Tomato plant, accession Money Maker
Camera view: vertical (180 deg); turntable rotation: 0 degrees
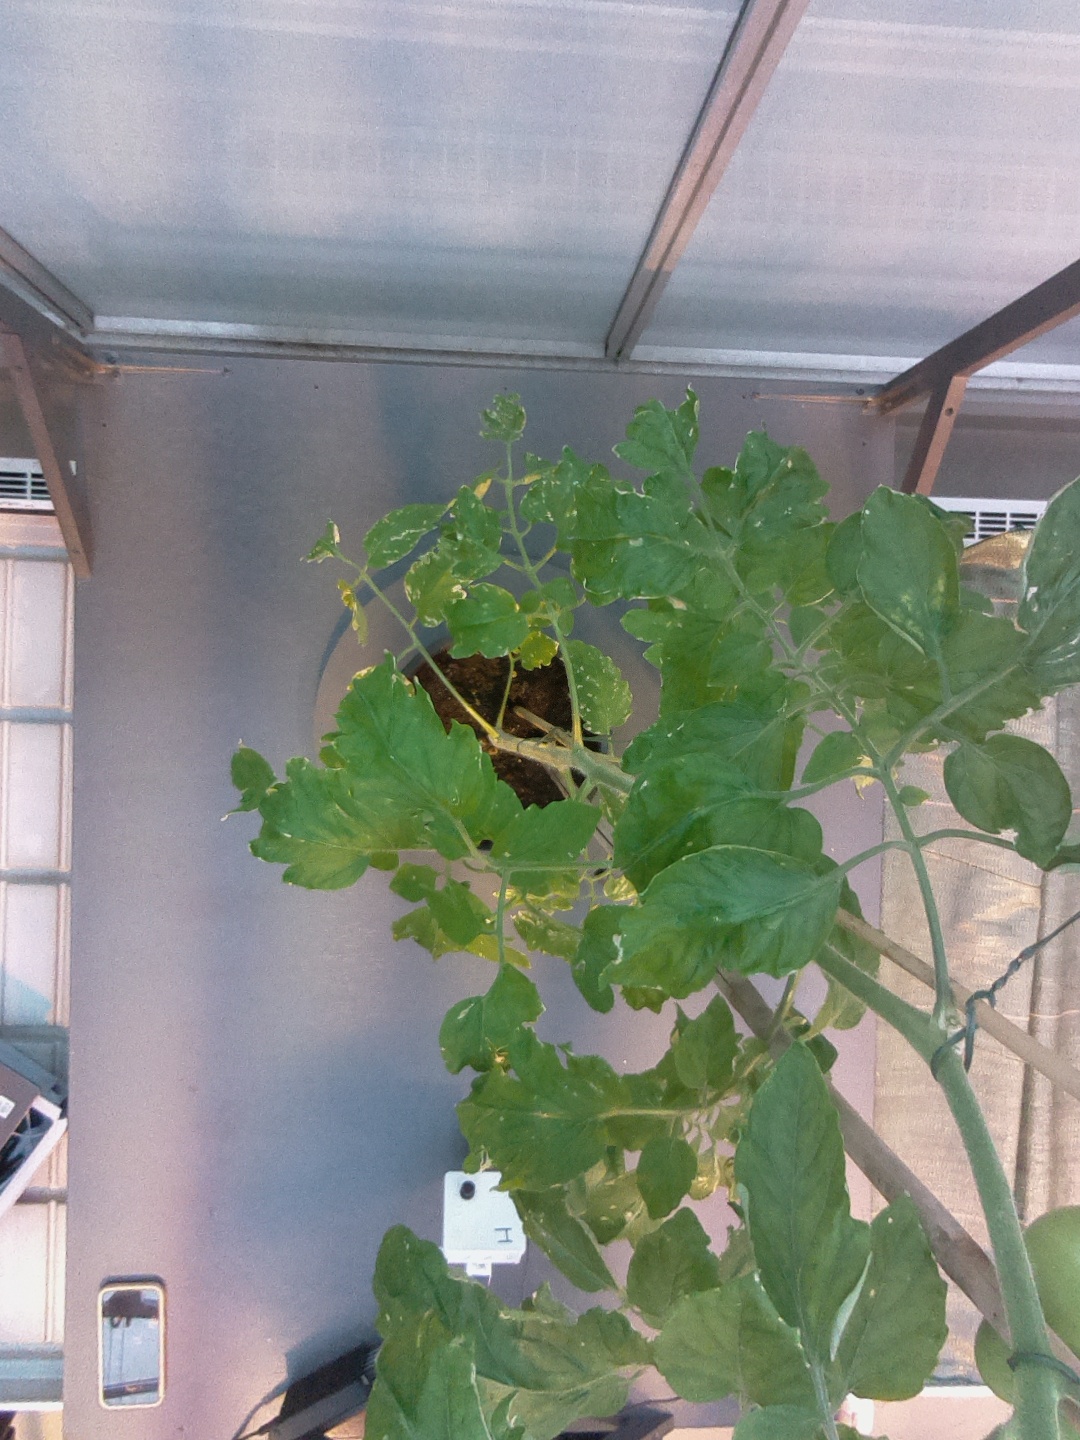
BBCH growth stage 75: 50%-60% of final fruit size